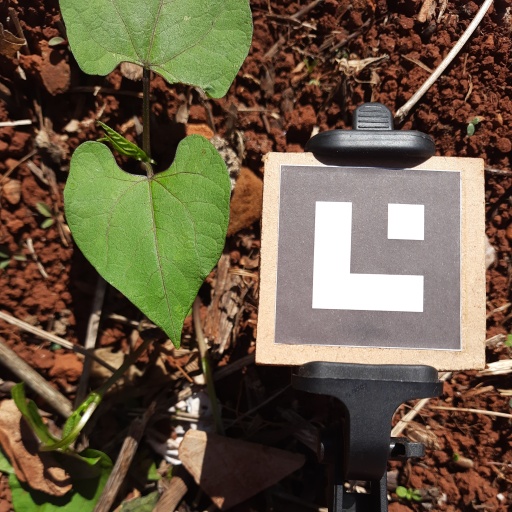
Observations: flat surface, no eating holes, under sunlight